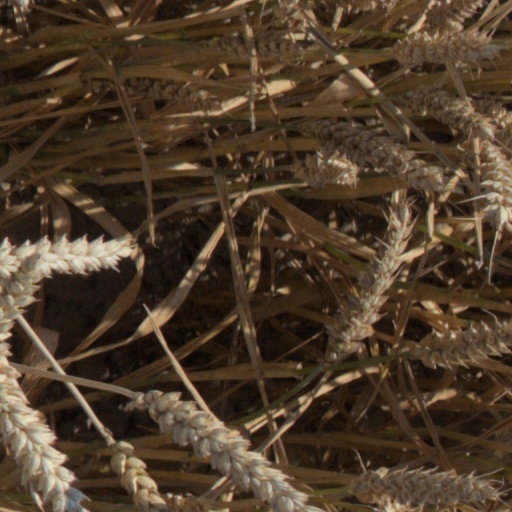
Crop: wheat